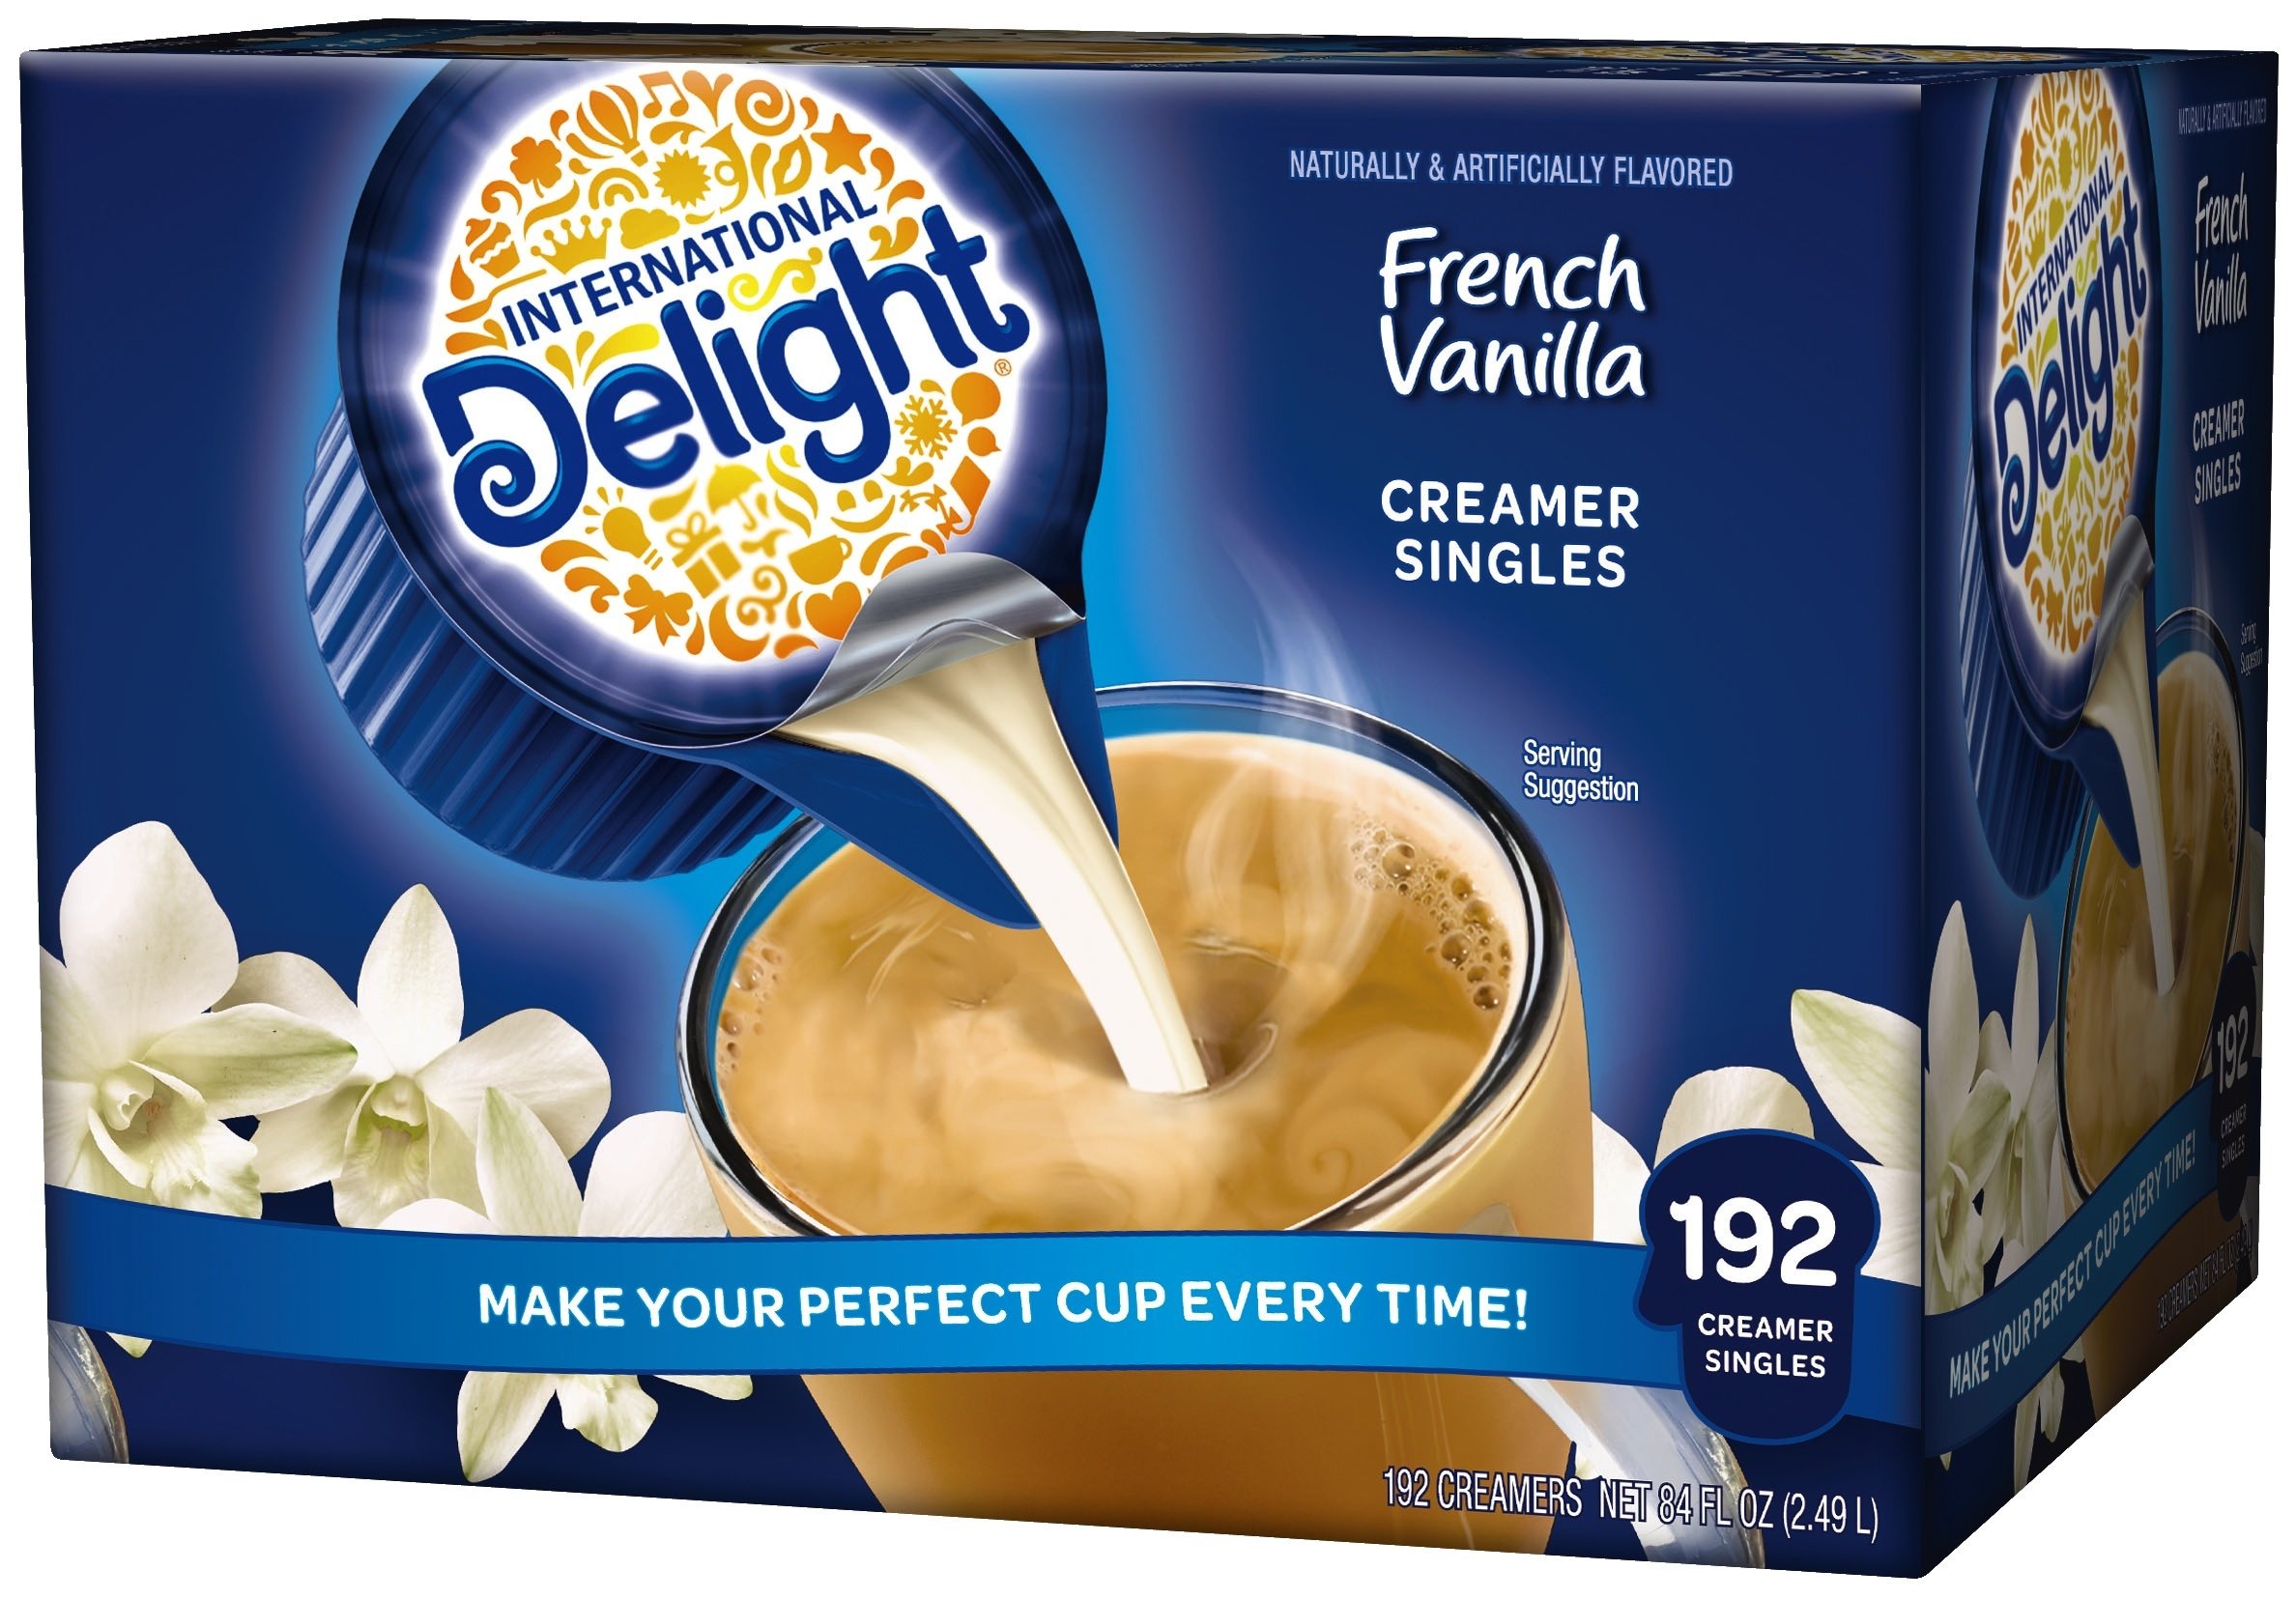
Item Name: International Delight French Vanilla Single-Serve Coffee Creamers Singles, 192 count
Bullet Point 1: Our craveable creamers transform undrinkable coffee into a delicious treat with our magical trifecta of flavor, sweetness and creaminess.
Bullet Point 2: We hear you like a little bit of coffee with your creamer. Hey, us too! The time has come to embrace creamer the way we embrace emojis: the more the better! Because if keeping at least five flavors in the kitchen at all times is wrong, we don’t want to be right.
Bullet Point 3: A rich creamy dream of sweet and delicious French Vanilla flavor.
Bullet Point 4: Includes 192 portion-controlled individual single serve cups. Great for the office or on-the-go. No refrigeration needed.
Bullet Point 5: Gluten-Free, Lactose-Free
Value: nan
Unit: None

Price: 29.145